John Atcheler

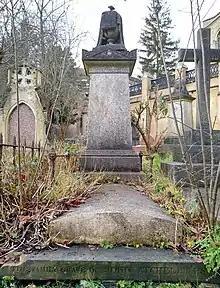
Atcheler's grave in Highgate Cemetery (west side)

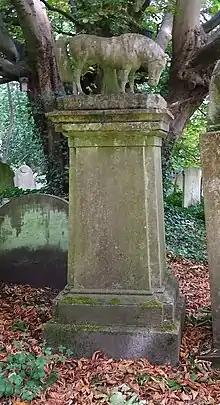
Grave of Atcheler's second wife, son and stepson in Highgate Cemetery (west side)

Atcheler was married three times, firstly on 28 October 1811 at the Church of St Mary Magdalene, Bermondsey, while living in that parish. He married Mary Ann Hewson; he signed his name in the register firmly, while she made a mark. His second marriage was on 28 January 1851, at Holy Trinity Church, Islington, to Sarah Mansfield, a widow. In March 1851, they were living in St Sepulchre with his son John, aged 20, hers named Henry Mansfield, 23, and a five-year-old granddaughter, Selina Jones. In 1859, when Atcheler was 68 years old, he married his third wife, Victoria Chancellor. She was the 21-year-old daughter of funeral carriage maker John Chancellor, who supplied horses for hearses; when Atcheler died she became a wealthy widow.